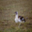
Label: bird